The Belton Estate

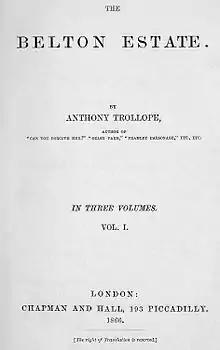
Title page of the first edition in book form.

The Belton Estate is a novel by Anthony Trollope, published first in 1866. The novel concerns itself with a young woman who has accepted one of two suitors, then discovered that he was unworthy of her love. It was the first novel published in the "Fortnightly Review".